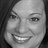
Emotion: happy